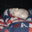
Label: dog